Monroe Public Schools (Michigan)

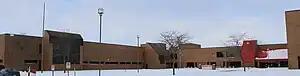
Monroe High School

Monroe Public Schools is a public school district in Monroe County, Michigan. It serves Monroe and parts of Maybee, Exeter Township, Frenchtown Township, LaSalle Township, Monroe Township, and Raisinville Township.